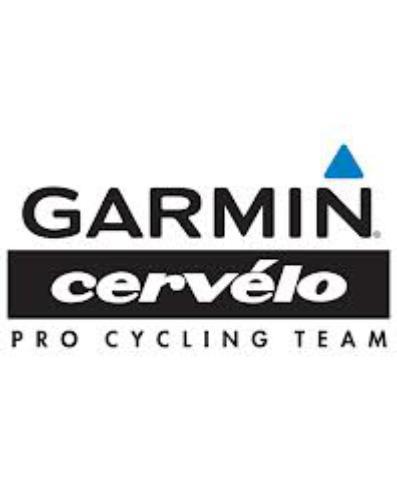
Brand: cervelo
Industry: Transportation